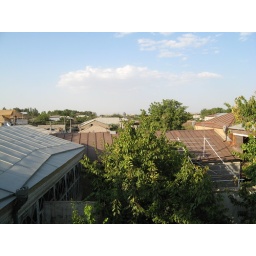
Seen from the window of my bedroom in a haveli in the Namazgah district in the South of Samarkand